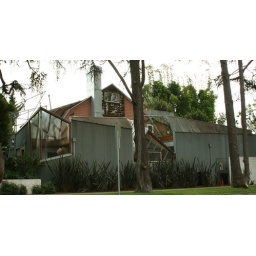
Frank Gehry's house in Santa Monica. This is the only view, the front is (understandably) obscured by flora and fauna.